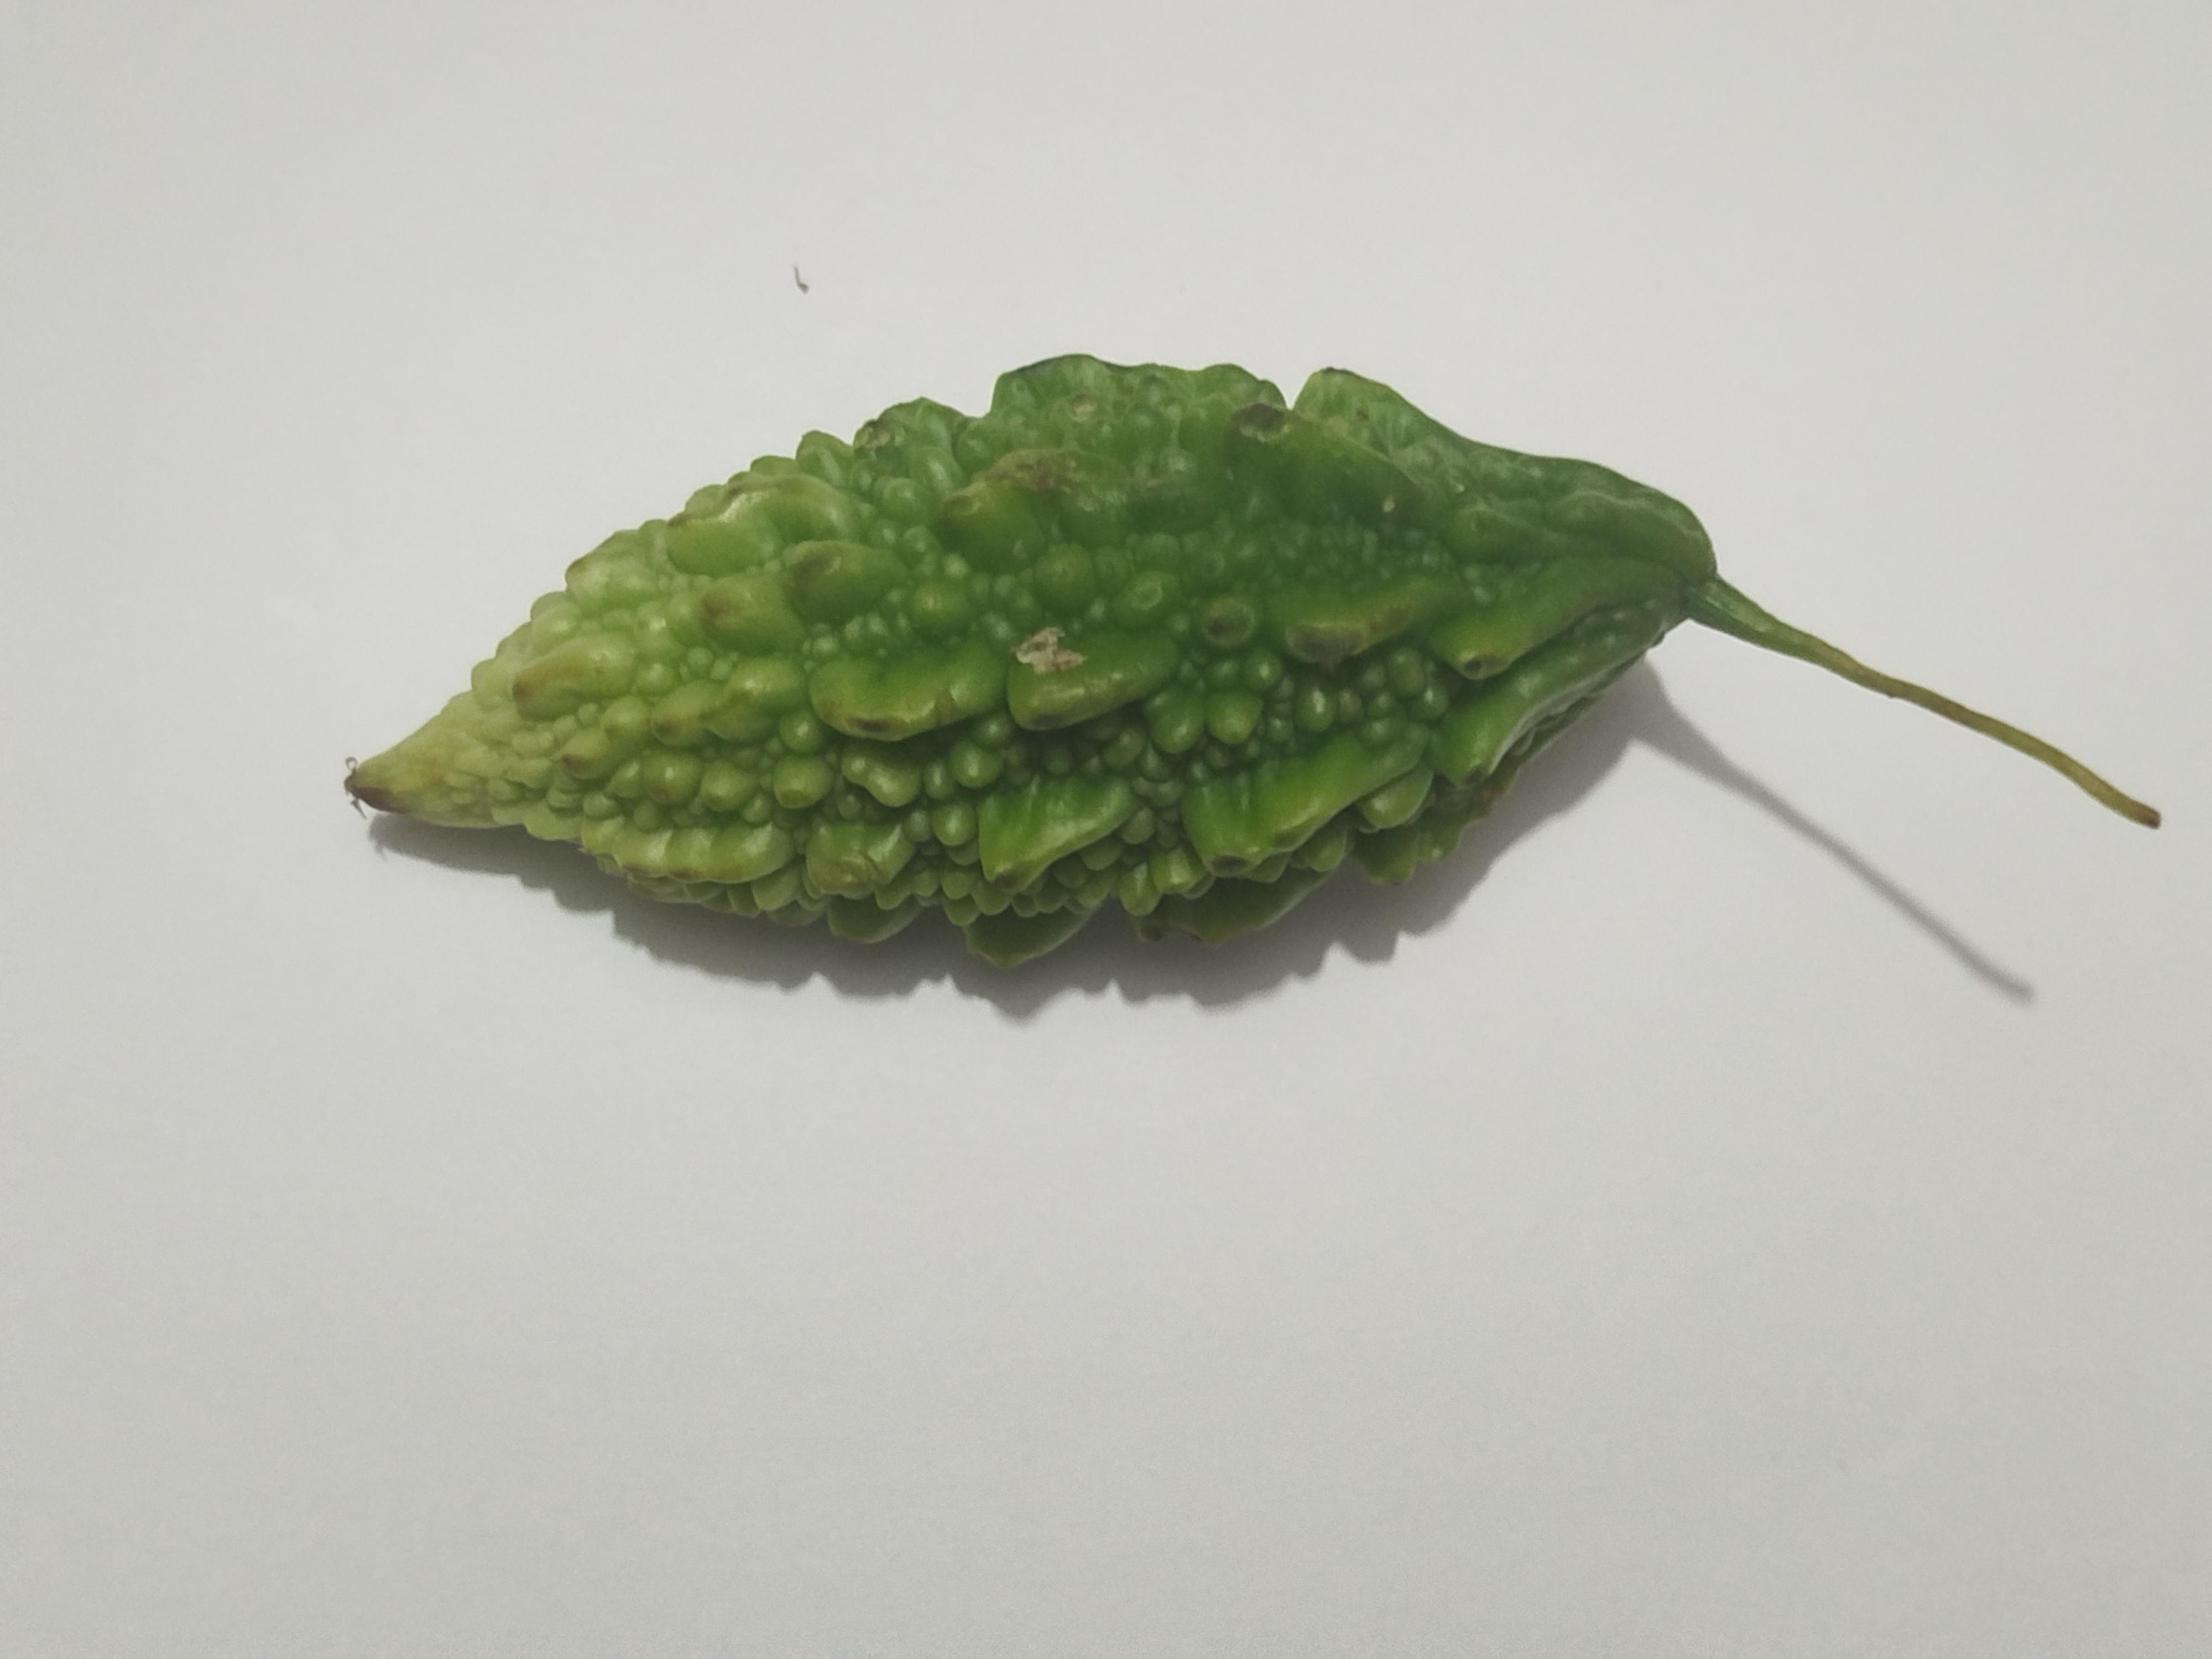
Label: Bitter melon